Teonthar

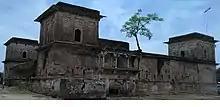

Venvanshi Maharajas of Singrauli ruled Teonthar as part of their territories till 1947. The Bhurtiya kings ruled here and their administration was run from Kolgarhi only.